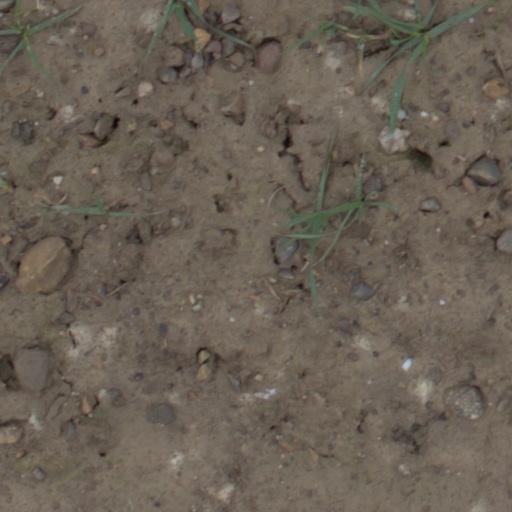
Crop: wheat